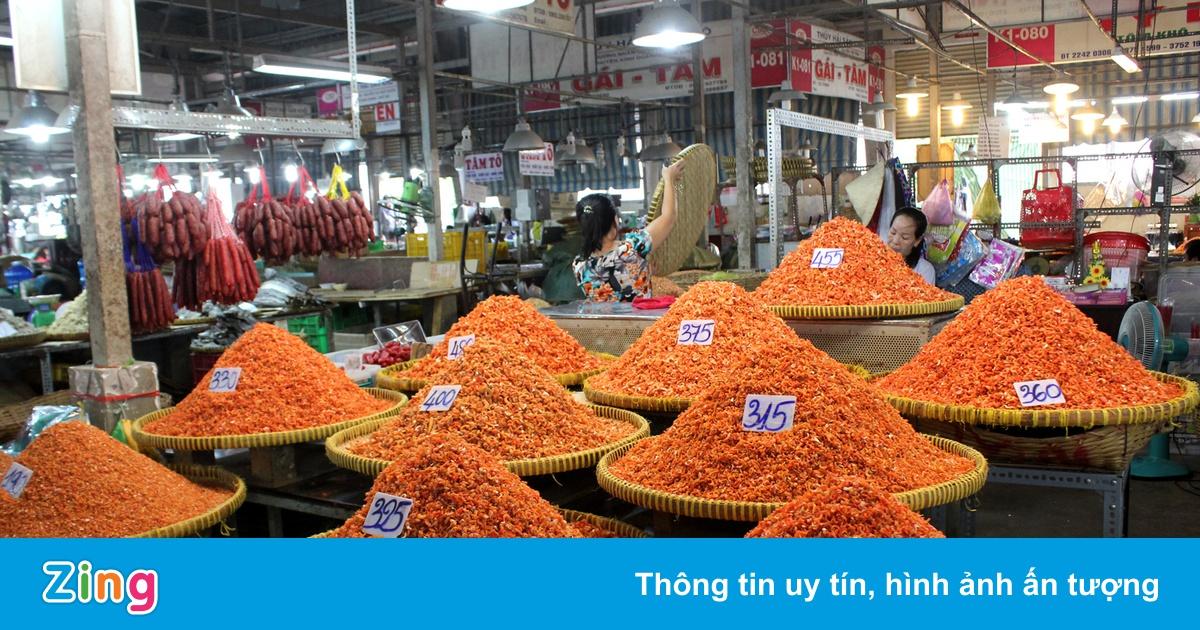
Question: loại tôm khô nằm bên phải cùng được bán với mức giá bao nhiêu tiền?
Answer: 360 000 đồng